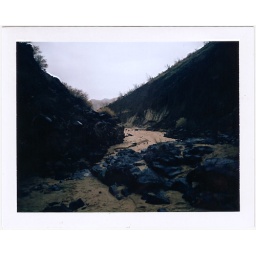
january 23, 2009.red rock canyon park. shooting landscapes week 2.automatic 100 w/fuji fp-100c.there was a small waterfall around here.